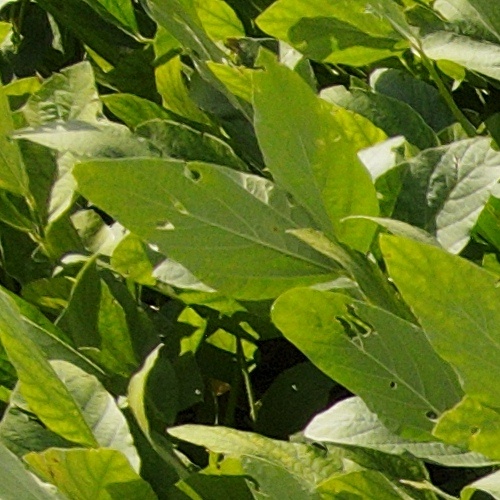
Label: Caterpillar